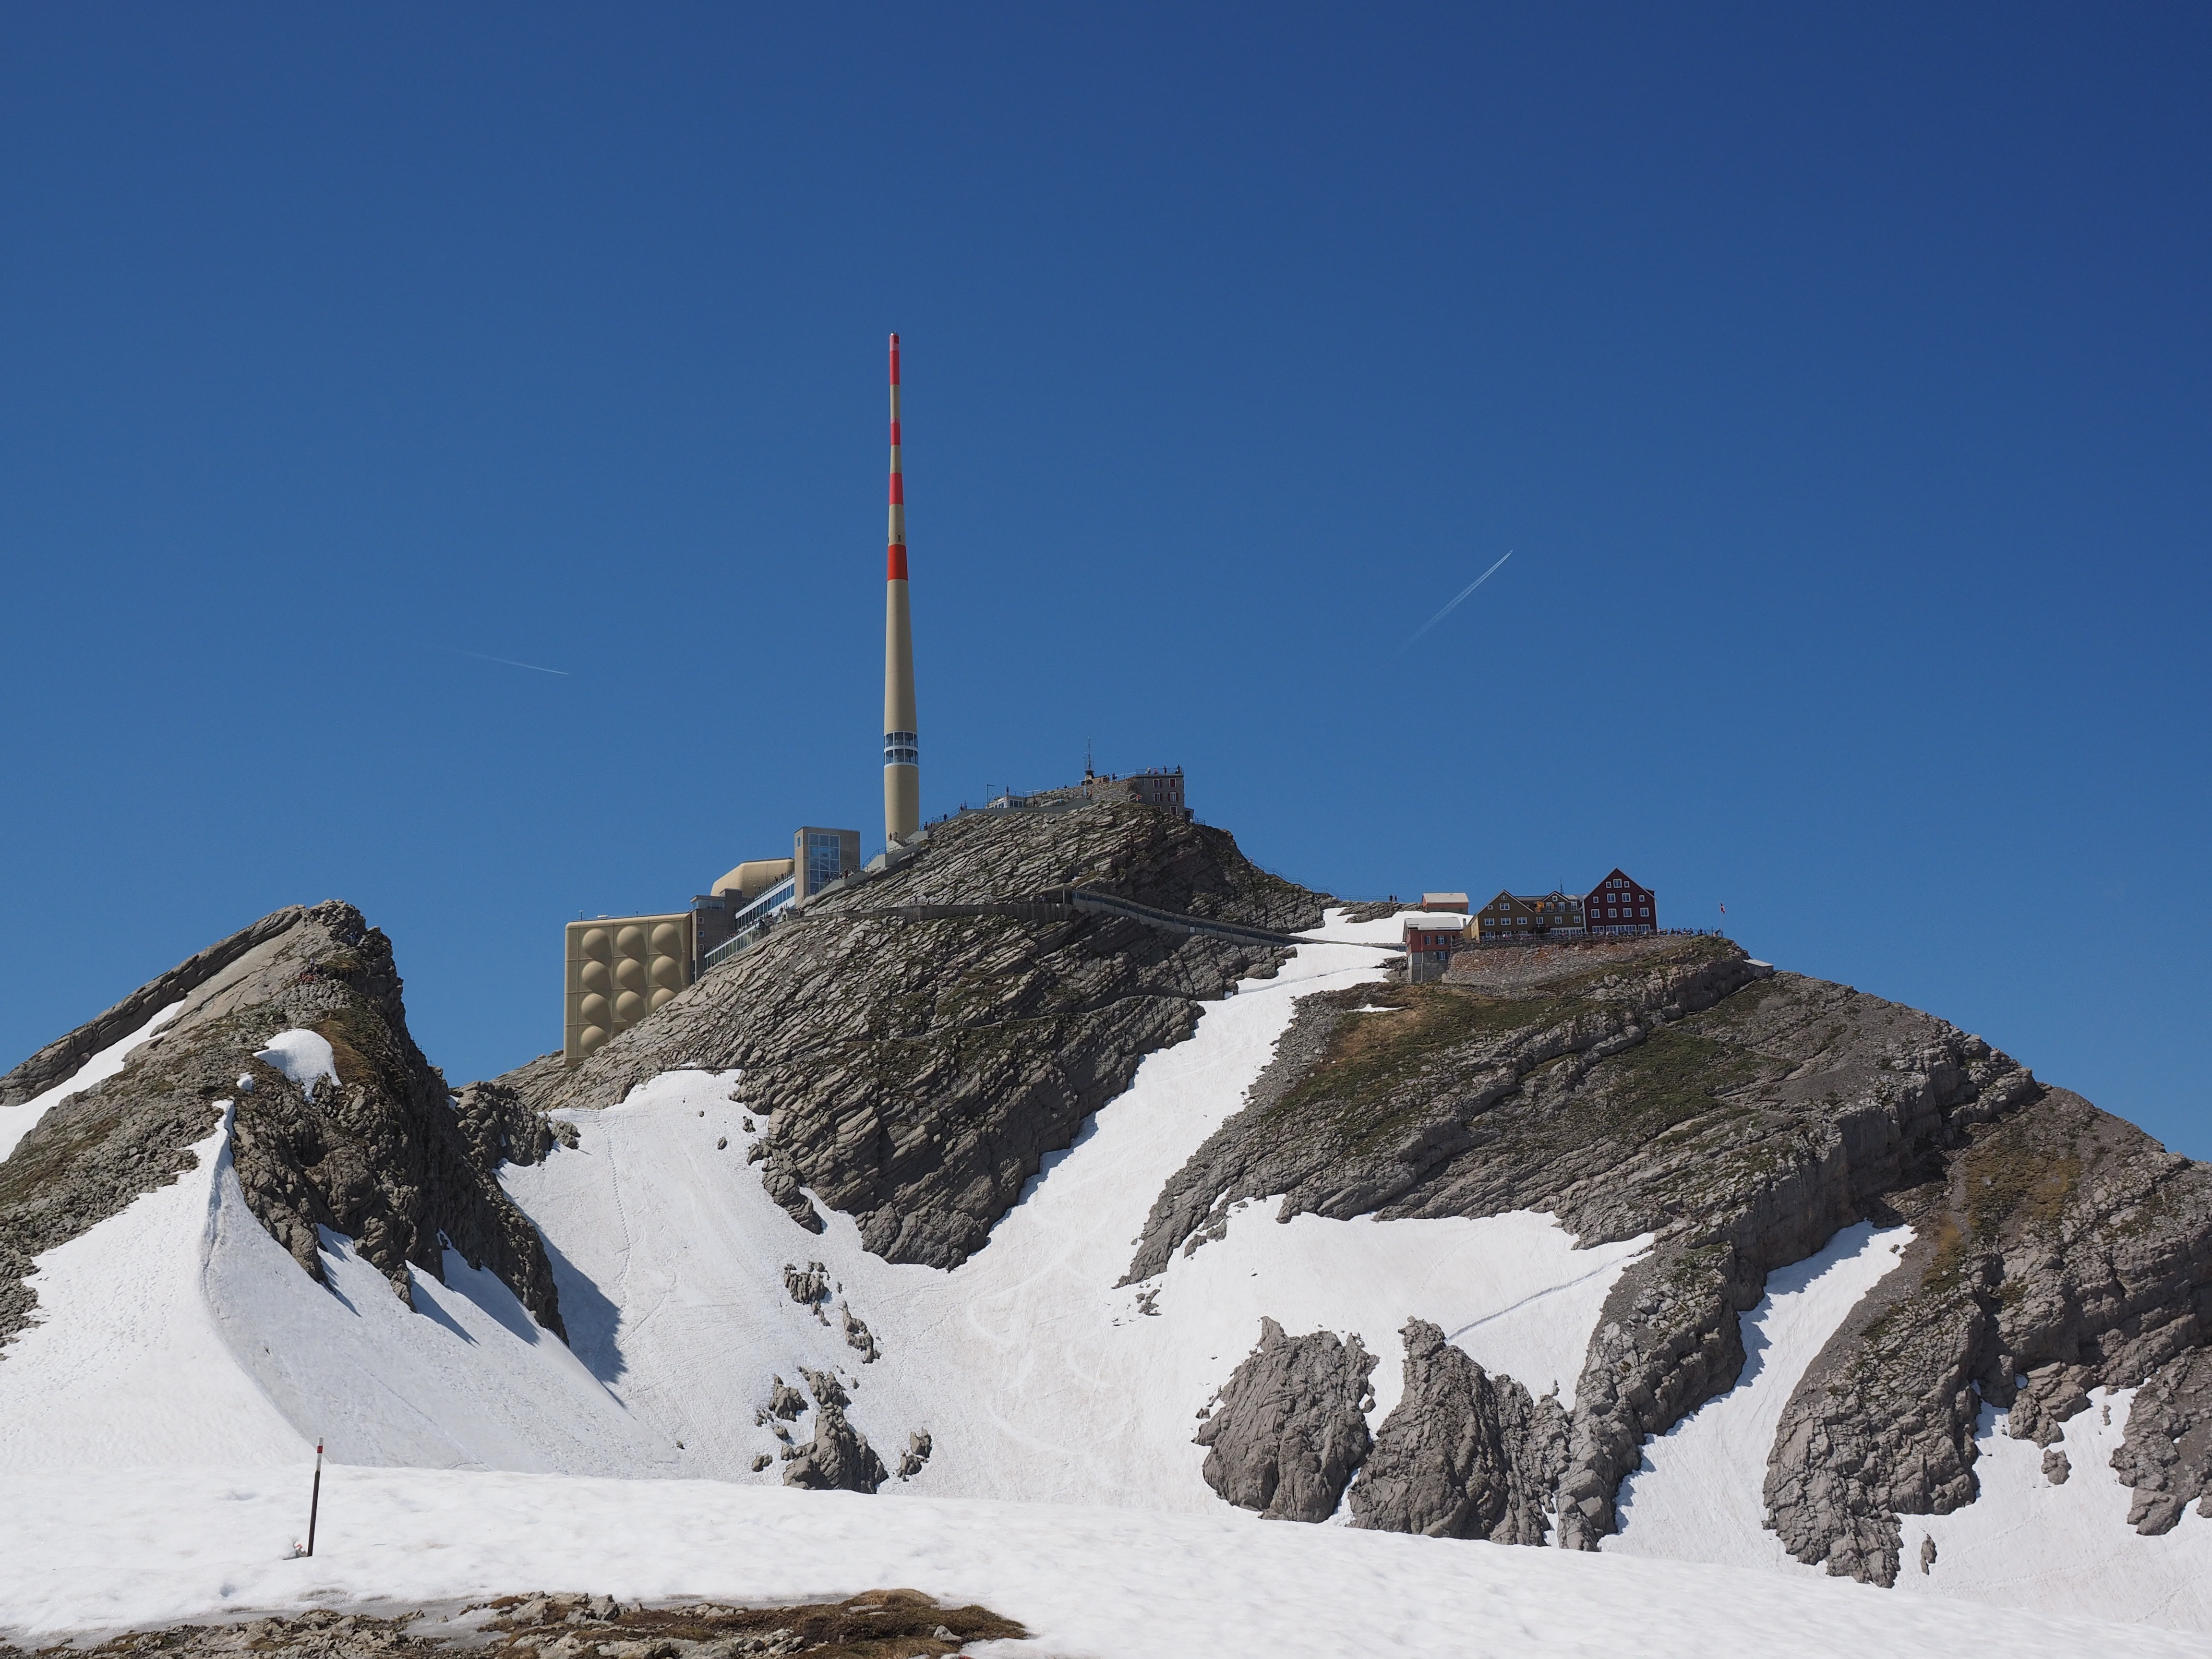
mountain, snow, mountain range, alpine, ridge, summit, mountain peak, mountain summit, great, alps, plateau, appenzell, swiss alps, mountain station, transmission tower, s ntis, reinforced concrete, alpstein, mountainous landforms, alpstein region, transmitter s ntis, swisscom broadcast